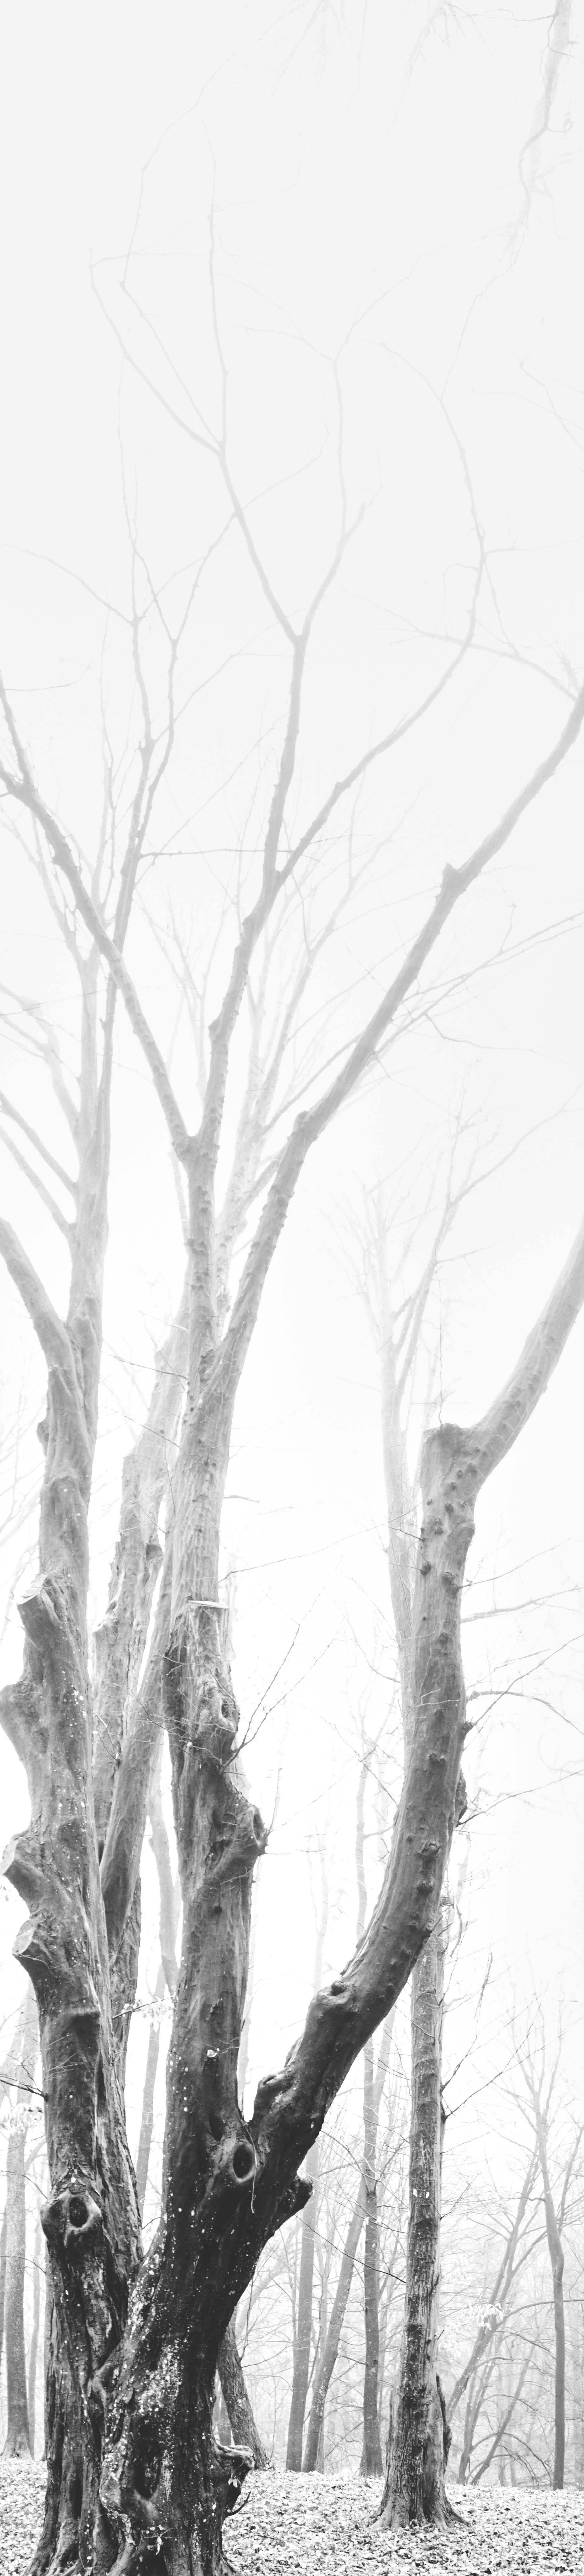
tree, branch, black and white, plant, trunk, birch, monochrome, twig, sketch, drawing, monochrome photography, woody plant, land plant, figure drawing